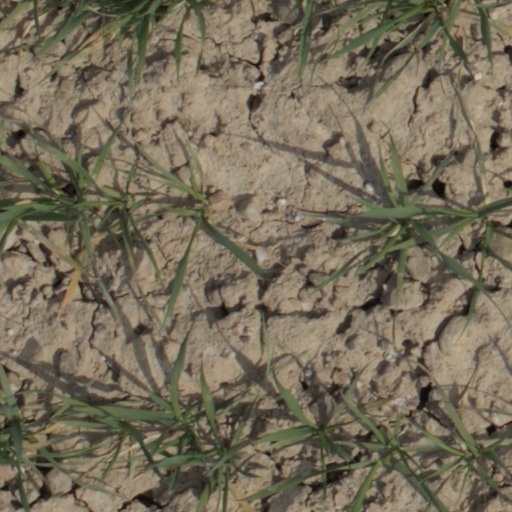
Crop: wheat